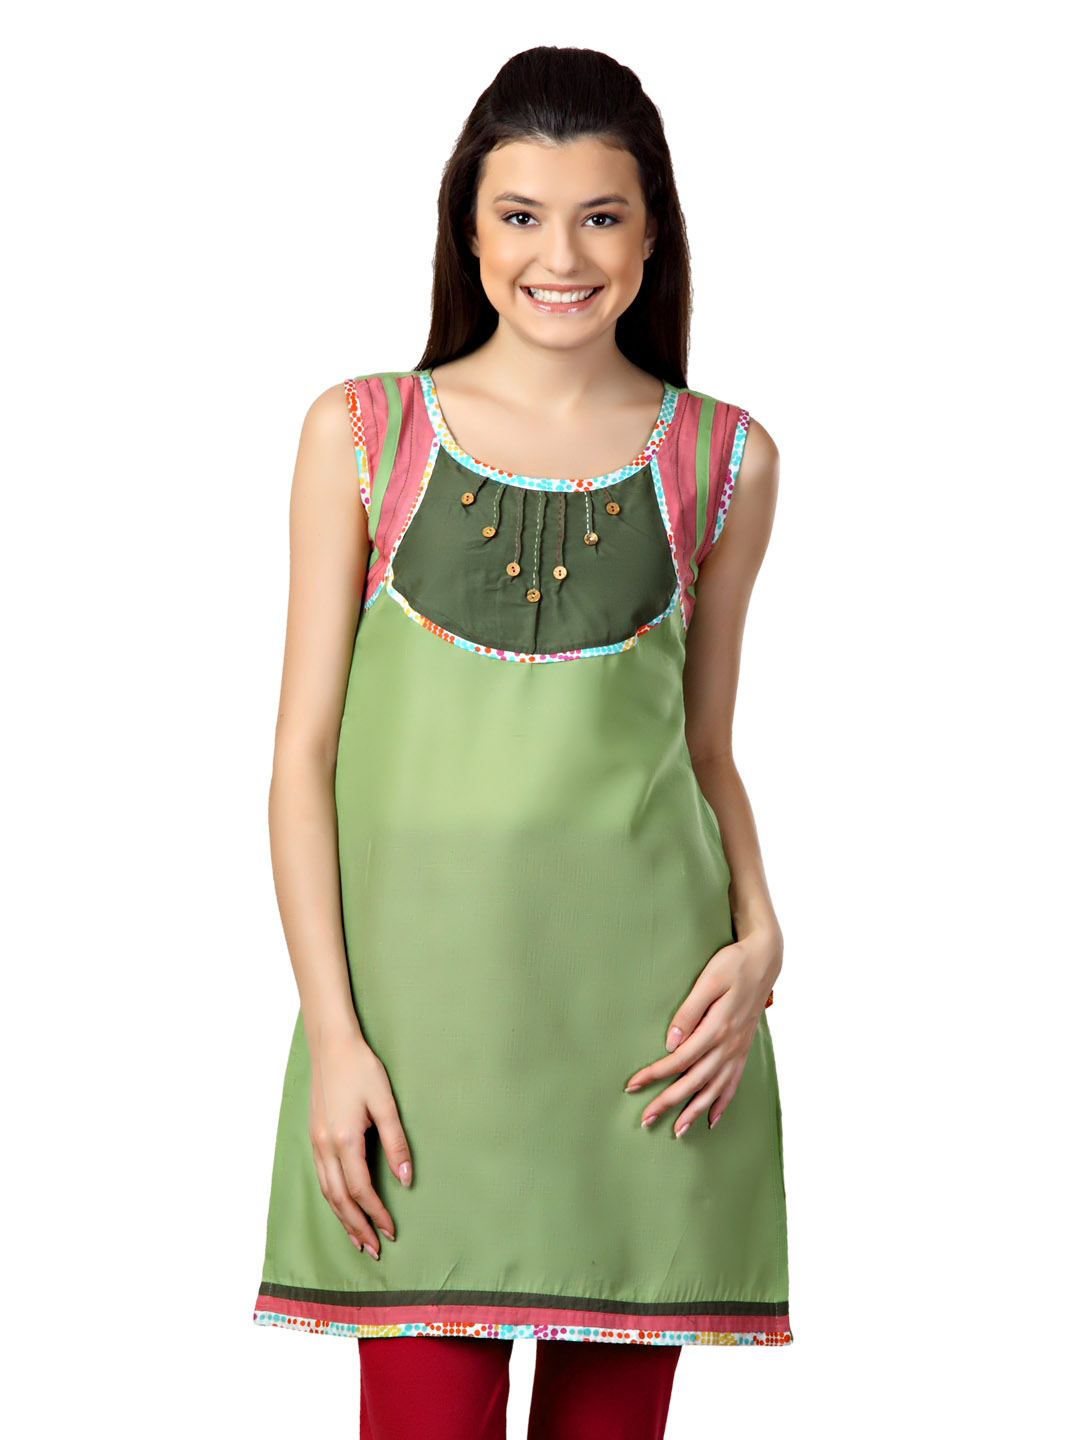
Span Women Light Green Kurta
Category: Apparel / Topwear / Kurtas
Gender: Women
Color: Green
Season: Summer 2012
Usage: Ethnic